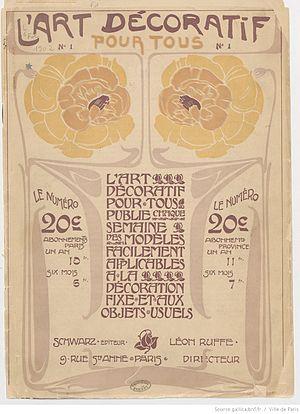
Léon Henri Ruffe, né le 29 avril 1864 dans le 14ᵉ arrondissement de Paris et mort le 31 août 1951 à Viroflay, est un artiste peintre et graveur français.